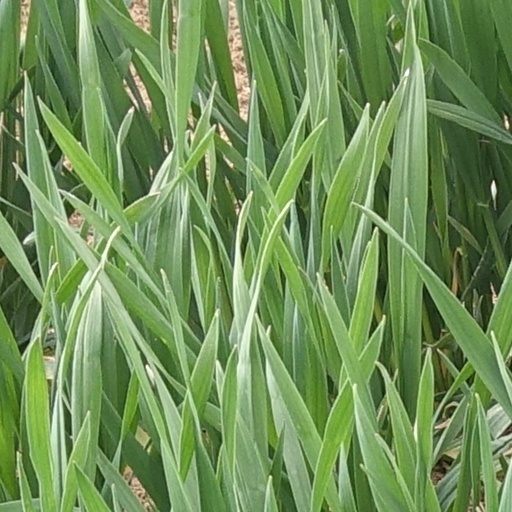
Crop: wheat